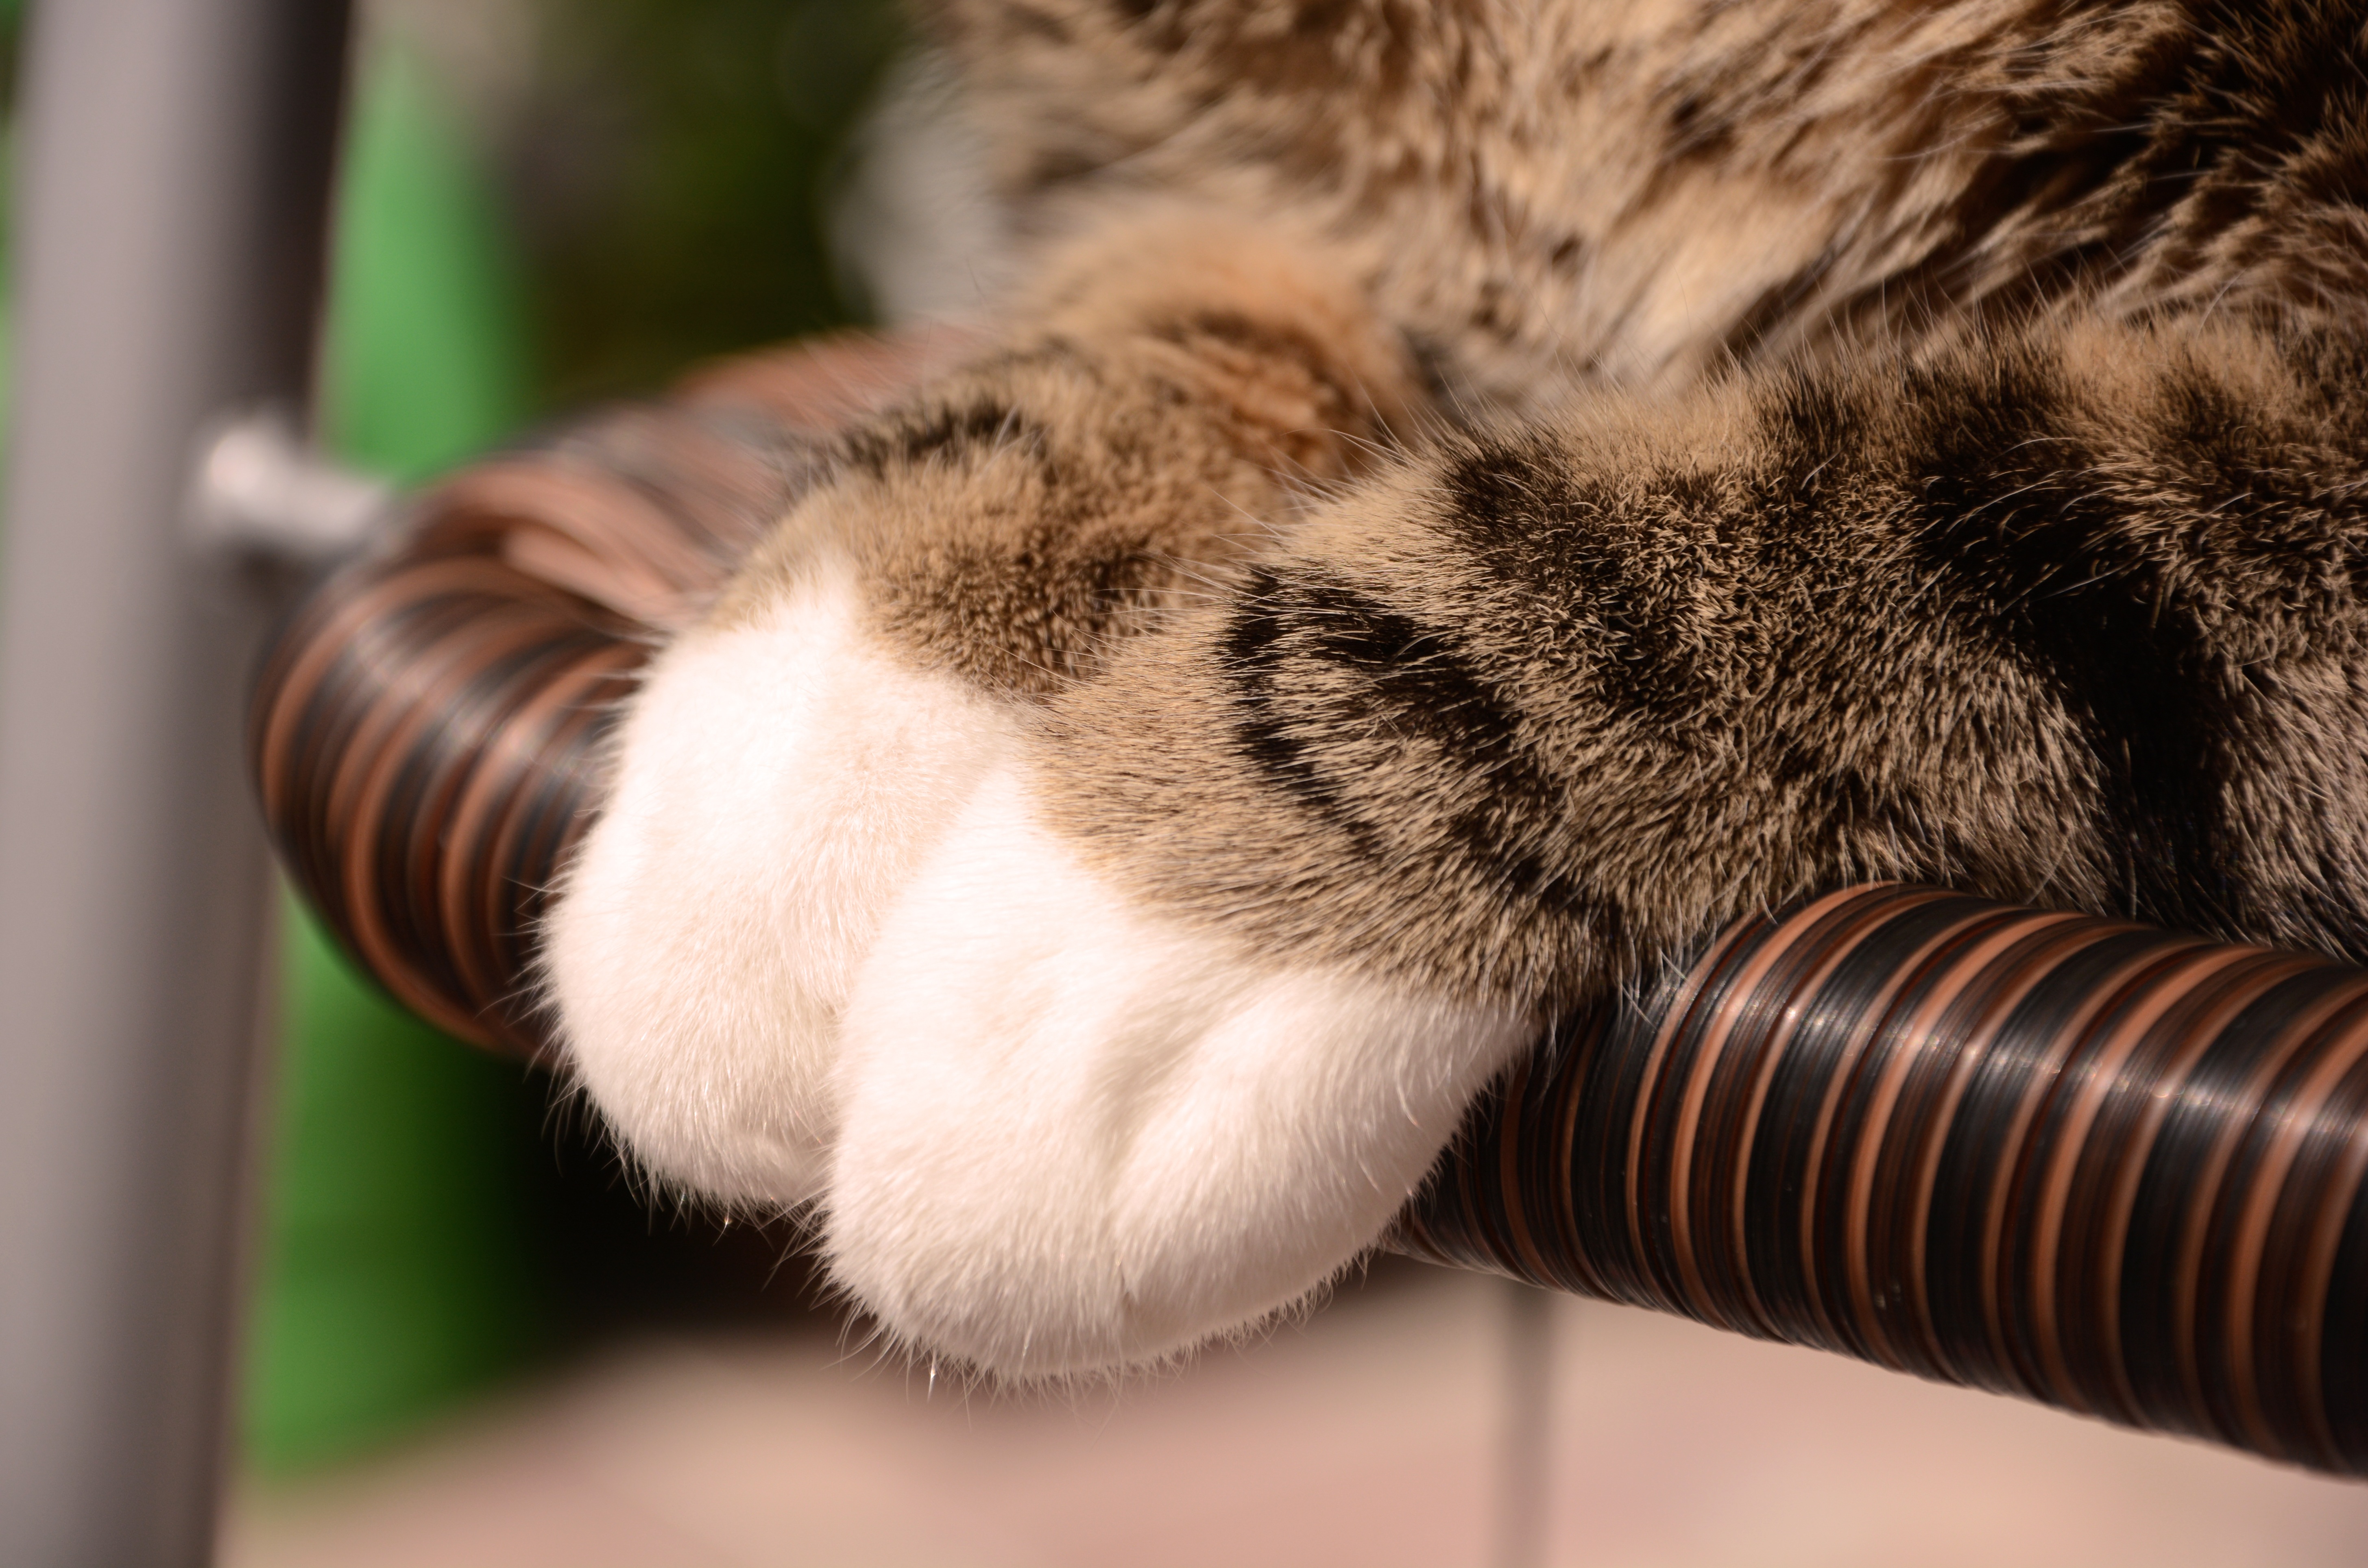
feet, animal, pet, fur, kitten, cat, mammal, ear, close up, textile, nose, whiskers, tiger, skin, domestic cat, futrzak, dachowiec, cat like mammal